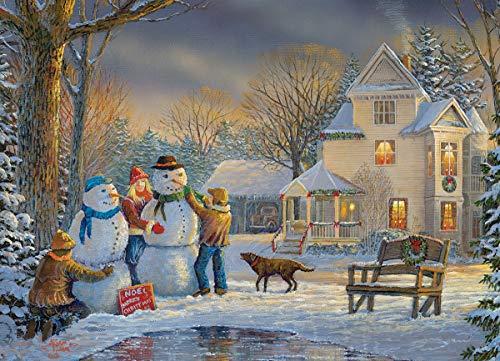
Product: EuroGraphics Snow Creations Jigsaw Puzzle (1000-Piece)
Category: Toys & Games | Puzzles | Jigsaw Puzzles
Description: Great Condition.
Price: $19.99
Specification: ProductDimensions:19.2x26.5x0.1inches|ItemWeight:1.45pounds|ShippingWeight:1.45pounds(Viewshippingratesandpolicies)|DomesticShipping:ItemcanbeshippedwithinU.S.|InternationalShipping:ThisitemcanbeshippedtoselectcountriesoutsideoftheU.S.LearnMore|ASIN:B00LM75AOG|Itemmodelnumber:6000-0607|Manufacturerrecommendedage:9-15years